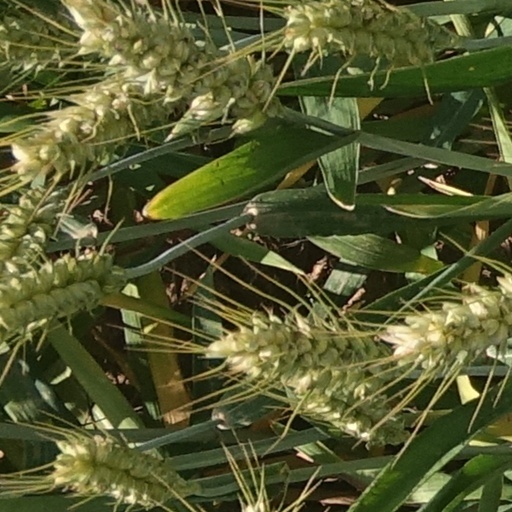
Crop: wheat